Strategic bombing during World War II

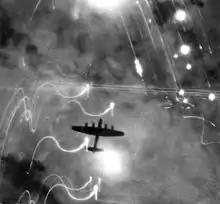
An Avro Lancaster over Hamburg

Goering's first chief of staff, "Generalleutnant" Walther Wever, was a big advocate of the Ural bomber program, but when he died in a flying accident in 1936, support for the strategic bomber program began to dwindle rapidly under Goering's influence. Under pressure from Goering, Albert Kesselring, Wever's replacement, opted for a medium, all-purpose, twin-engine tactical bomber. Erhard Milch, who strongly supported Goering's conceptions, was instrumental in the Luftwaffe's future. Milch believed that the German industry (in terms of raw materials and production capacity) could only produce 1,000 four-engine heavy bombers per year, but many times that number of twin-engine bombers. In spring of 1937, just when the Luftwaffe's own Technical Office had passed the Ju-89 and Do-19 heavy bomber models as ready for testing, Goering ordered a halt to all work on the four-engine strategic bomber program.